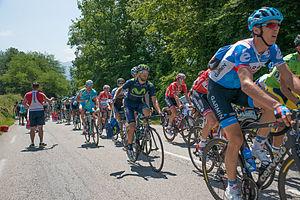
Critérium du Dauphiné 2014 - Etape 6 -Peloton au ravitaillement